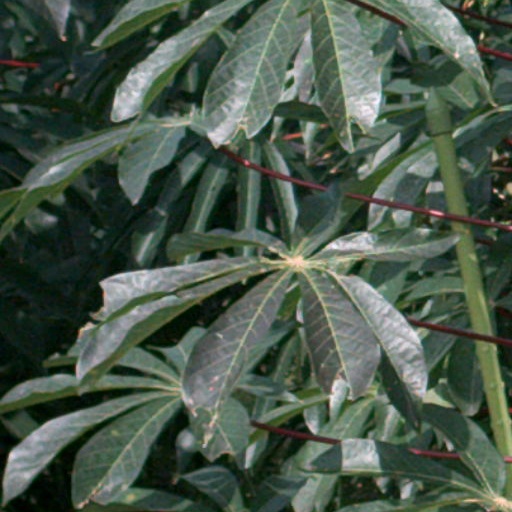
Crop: cassava